Roberto Prosseda

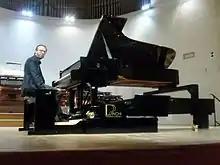
Roberto Prosseda at a pedal piano, Florence, November 2013

Prosseda began composing for the piano at the age of four, and took his first private piano lessons at six. In 1985, he entered the Conservatorio Ottorino Respighi in Latina, where he studied piano with Anna Maria Martinelli, graduating in 1994. He went on to study with Alexander Lonquich, Boris Petrushansky and Franco Scala at the Accademia Pianistica "Incontri col Maestro" in Imola, and with Dmitri Bashkirov, Leon Fleisher, William Grant Naboré, Charles Rosen, Karl Ulrich Schnabel, Fou Ts'ong at the International Piano Foundation in Cadenabbia (Lake Como, Italy). Prosseda has won major prizes in several piano competitions, including the Umberto Micheli competition in Milan, the Franz Schubert competition in Dortmund, the Alessandro Casagrande competition in Terni, and the Mozart competition in Salzburg. Prosseda completed his PhD in Italian Literature from La Sapienza University in Rome. Prosseda and his wife, concert pianist Alessandra Ammara, perform as a piano duo.